Eksingedalen

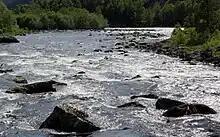
Ekso River

Mainly a farming area, about 200-300 people live in Eksingedalen. It is the site of a number of traditional farms including the historic Gullbrå, Ekse, and Trefall farms. "Inga Litamor" (Choral EG 168. 1901) a composition by Edvard Grieg was based on a traditional folk melody from Eksingedalen.